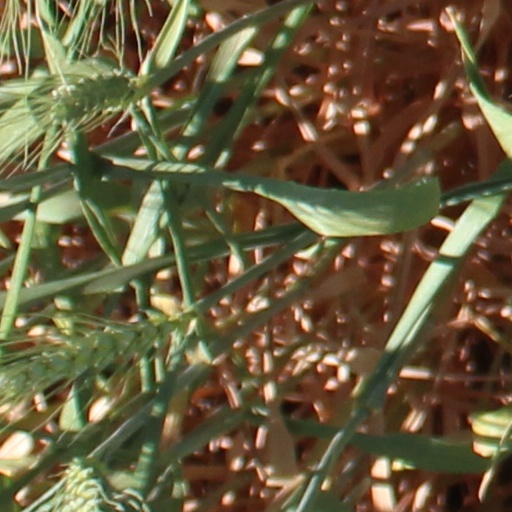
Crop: wheat